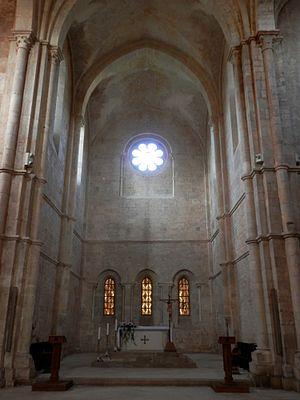
L'Abbaye de Fossanova dans la commune de Priverno (Latium) Polski: Opactwo Fossanova we włoskiej gminie Priverno (prowincja Latina) Italiano: L'abbazia di Fossanova in comune di Priverno (provincia di Latina)